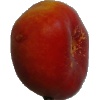
Label: Nectarine Flat 1